Fidelia Bridges

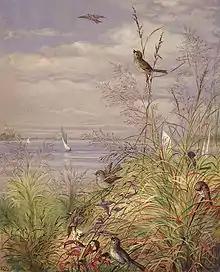
Fidelia Bridges, "September", illustration of Twelve Months series, published by Prang, 1876

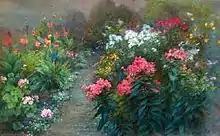
Fidelia Bridges, "A Garden in Bloom," watercolor and gouache, 1897

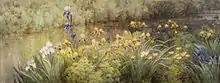
Fidelia Bridges, "Irises Along the River, " before 1923

Bridges was considered a specialist in her field and focused on the beauty and serenity of small details in nature. One of her favored sites was Stratford, Connecticut, where she enjoyed the wildflowers and other subject matter in the area's flats and meadows. The birds found in the green salt grass lined banks of the Housatonic River were also of interest. She made some of her best paintings of the scenes from her summer visits from 1871 to 1888 with Oliver Ingraham Lay and his family. Paintings such as "Daisies and Clover" and "Thrush in Wild Flowers" are examples of her works during this period. She lived in Stratford by 1890 when she ministered to the ailing Lay who died that year.